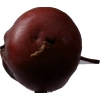
Label: Apple 18